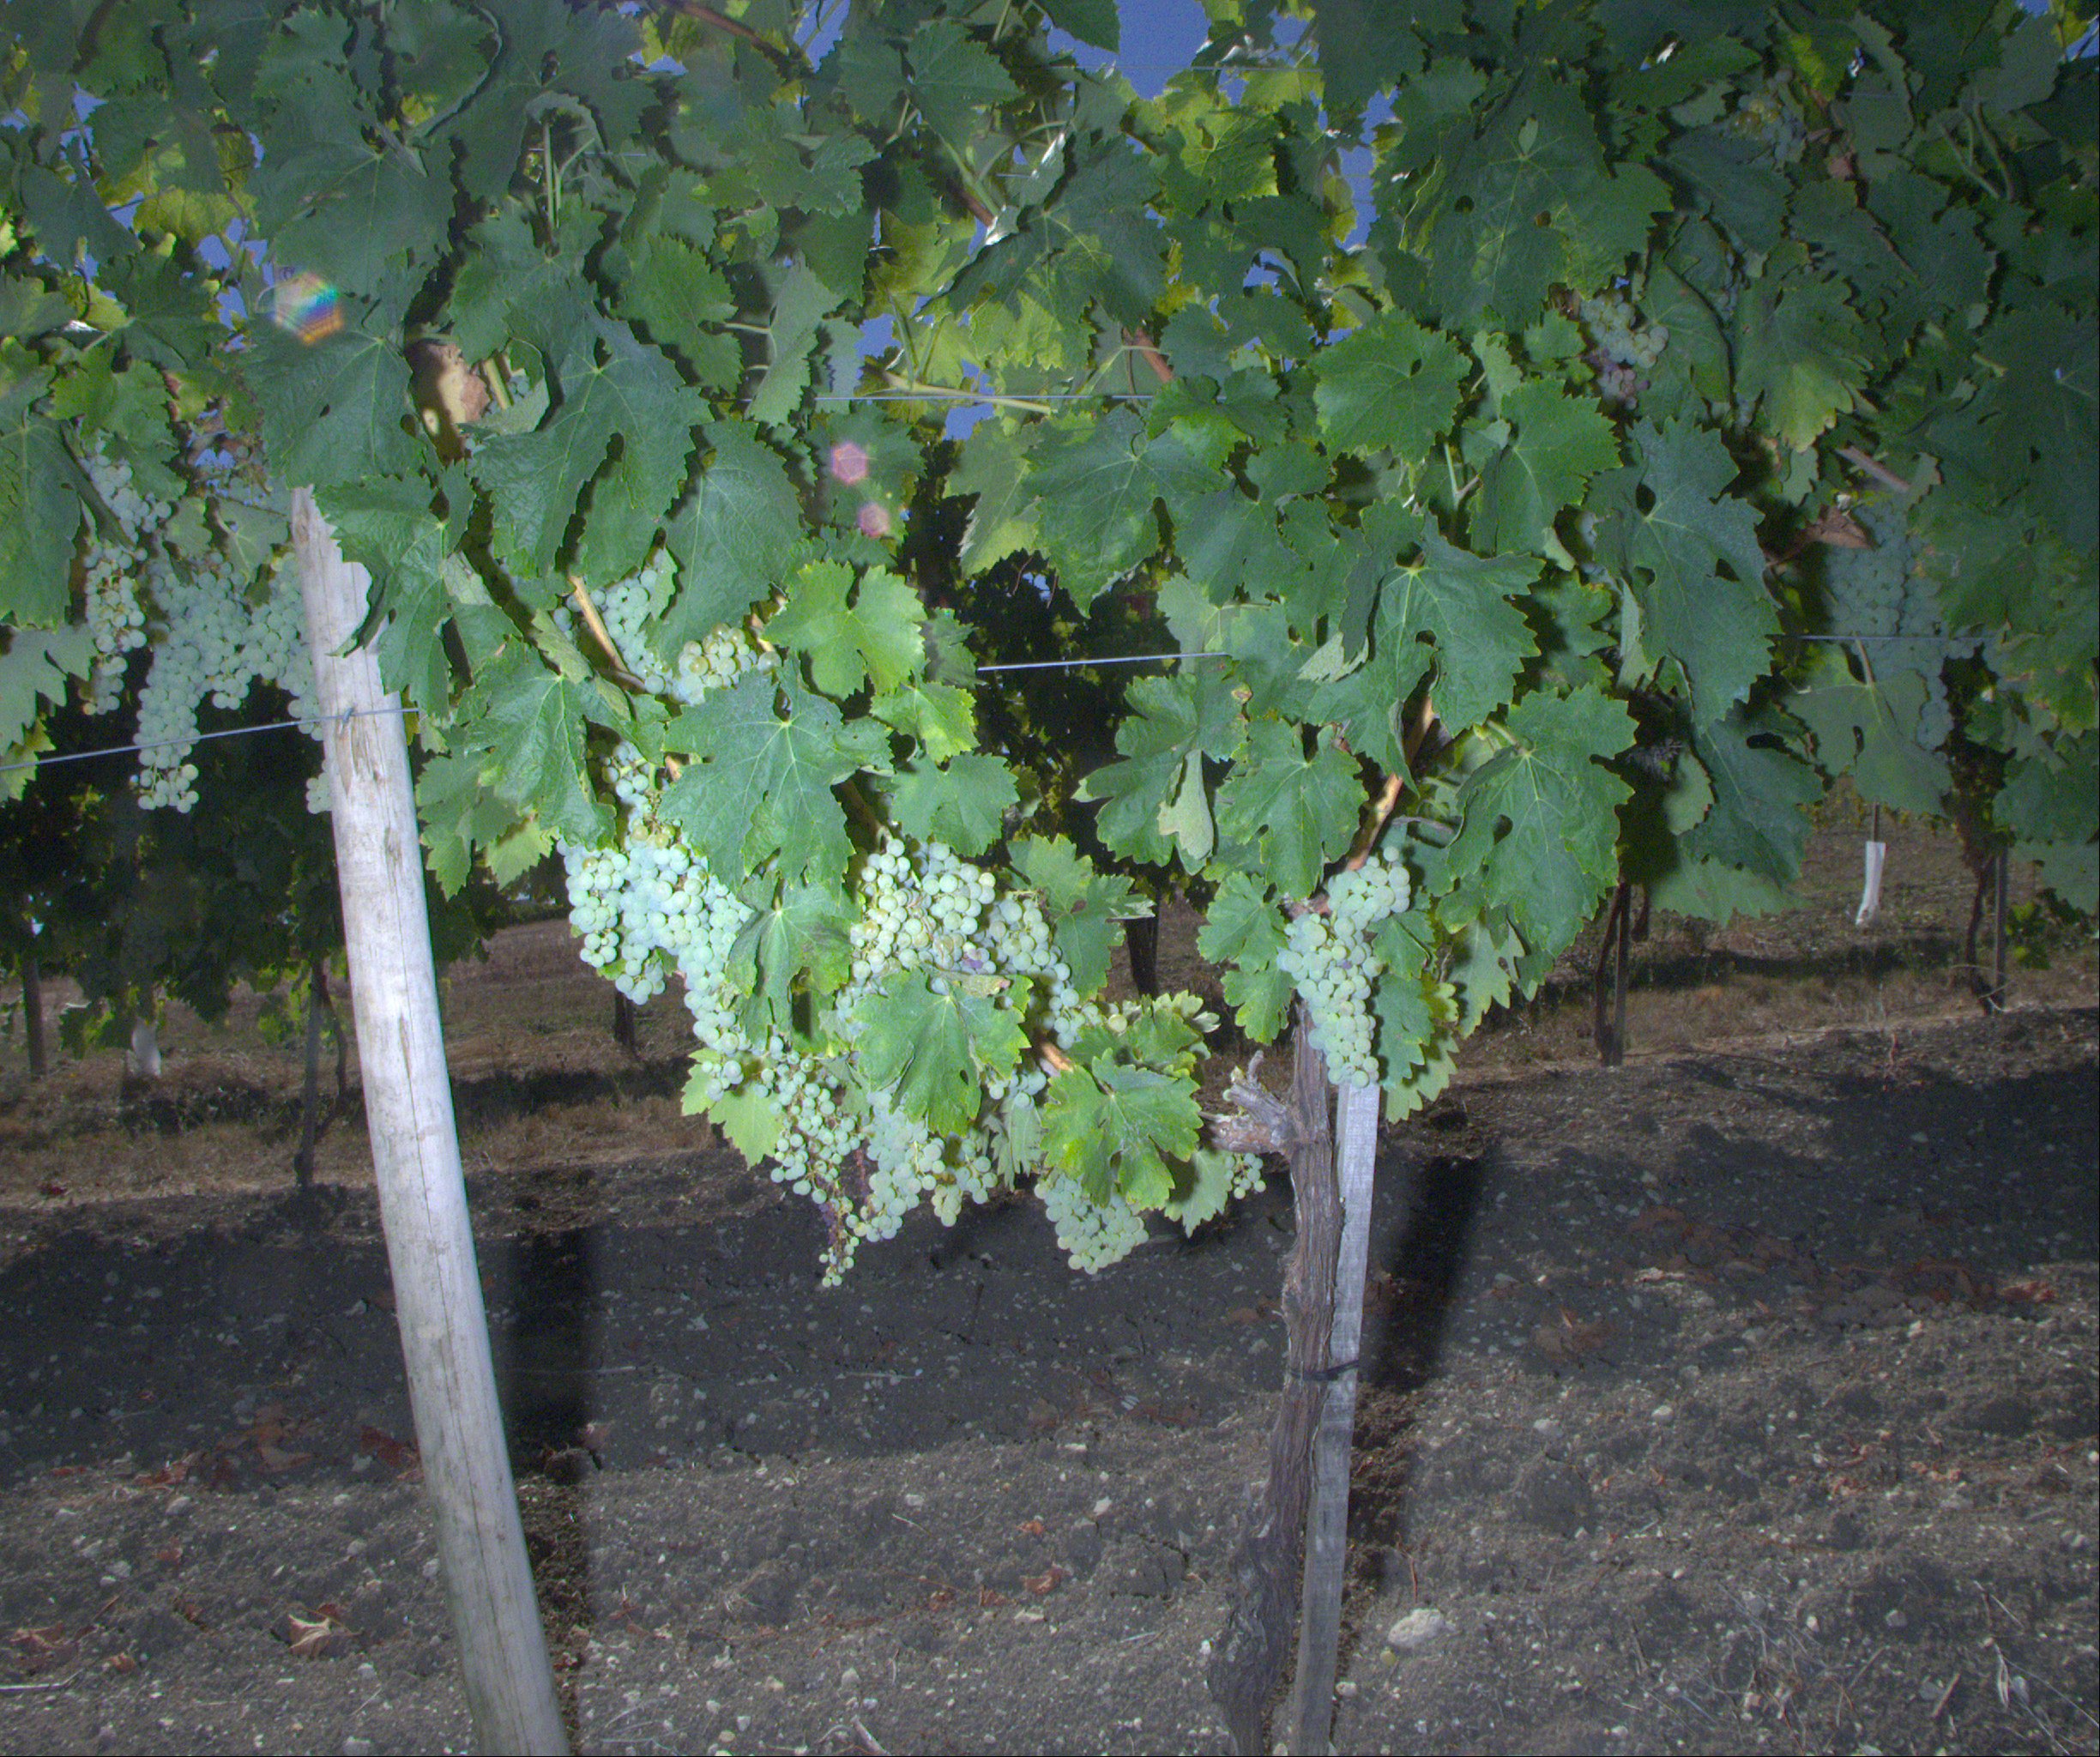
Grape variety: ugni-blanc
Disease: confounding disease (conf)